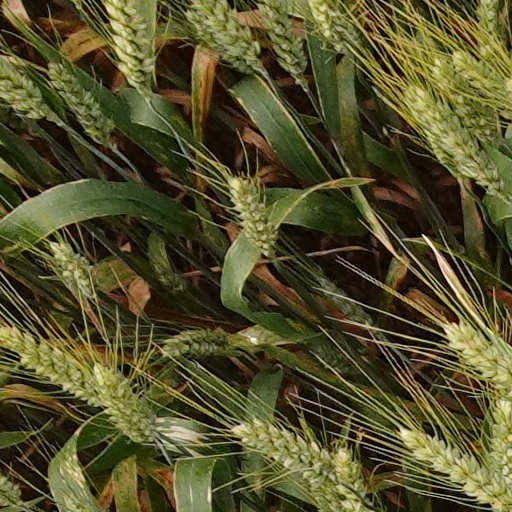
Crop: wheat